Muriel Ashley, Baroness Mount Temple

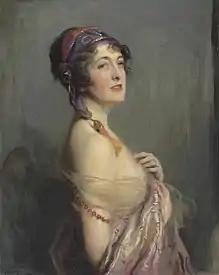
1920 Portrait of Ashley by Philip de László

Muriel Emily Ashley, Baroness Mount Temple ("née" Spencer, formerly The Hon. Muriel Forbes-Sempill; 1881 – 24 June 1954), also known as Molly Mountemple, was a British aristocrat. She was first married to Arthur Forbes-Sempill, a military officer and younger son of William Forbes-Sempill, 17th Lord Sempill. After their divorce in 1914, she married Wilfrid Ashley, who would later be created Baron Mount Temple in 1932. As the wife of Lord Mount Temple, she was the stepmother of Edwina Mountbatten, Countess Mountbatten of Burma and Mary Cholmondeley, Baroness Delamere. She was unpopular with her stepchildren, and described as "wicked" and "unkind" by friends of the family. She managed the family's estate Broadlands and two London town houses in Westminster. A bathroom in their second town house, done in the Art Deco style, was called "Lady Mount Temple's Crystal Palace" by the British press.